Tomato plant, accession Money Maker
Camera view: horizontal (90 deg, fisheye); turntable rotation: 150 degrees
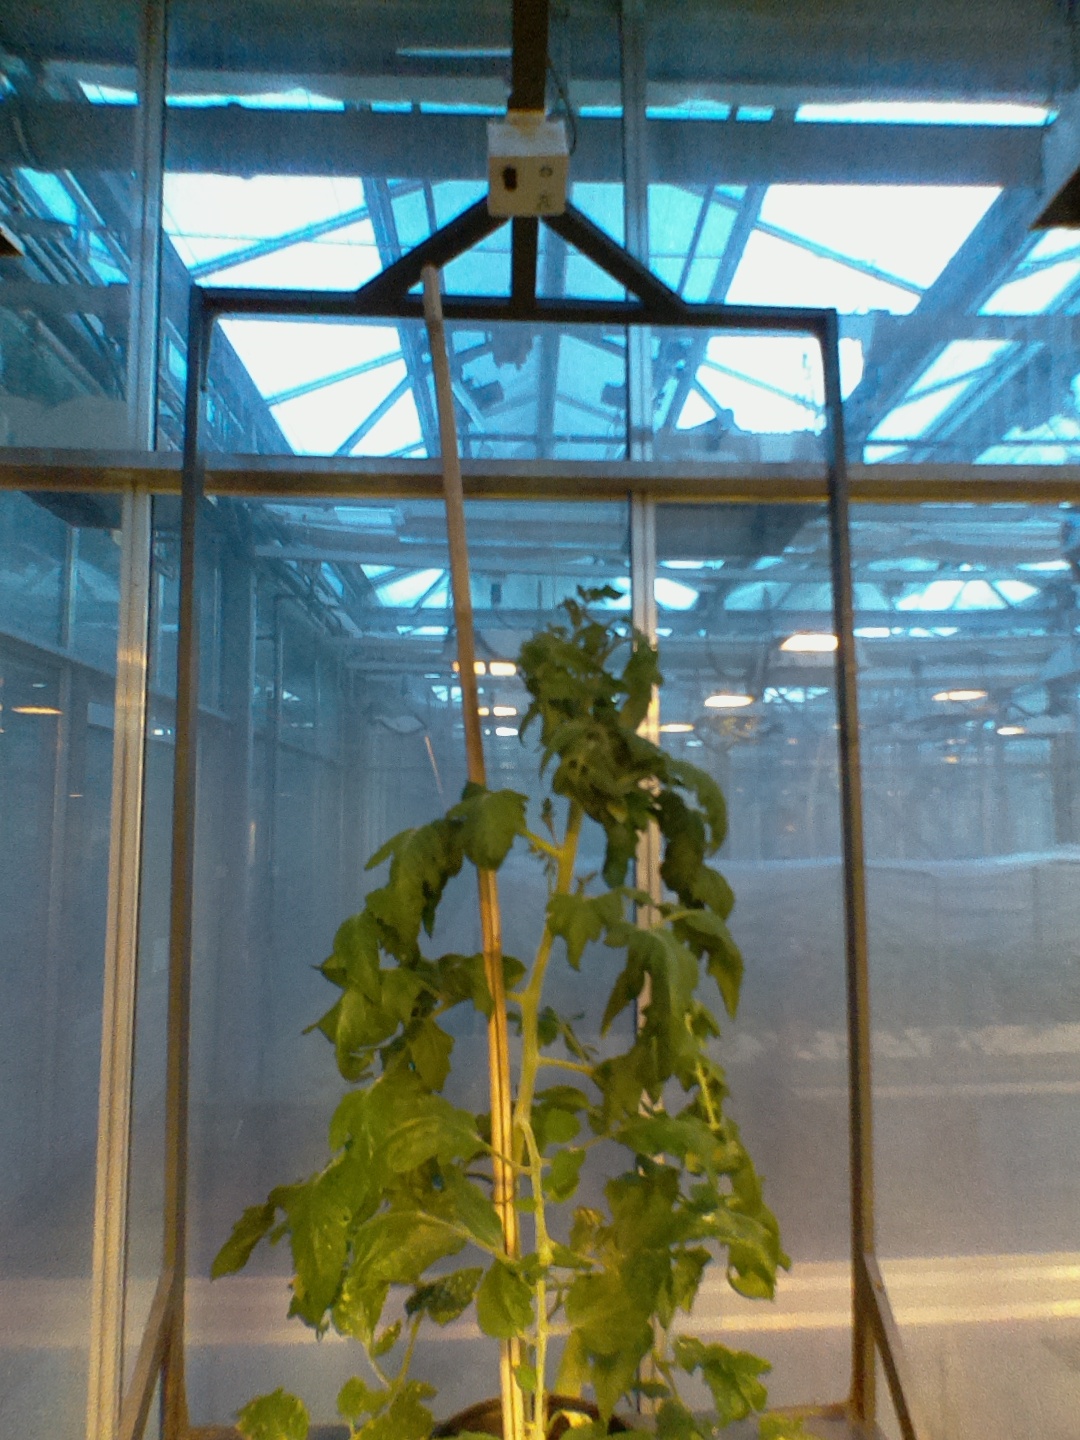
BBCH growth stage 69: End of flowering, 90%-100% of flowers open, more petals falling